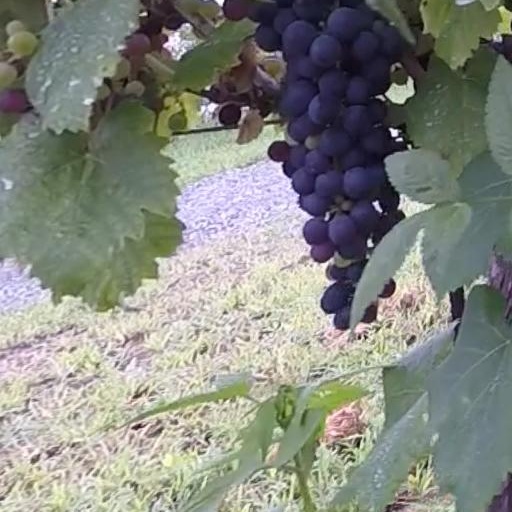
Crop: grape